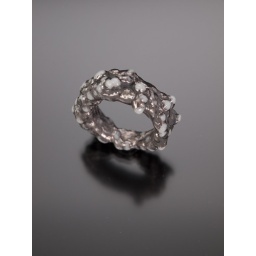
Phil Renato. Spring 2011. Anticlast black rhodium plated electroformed copper over glass ring